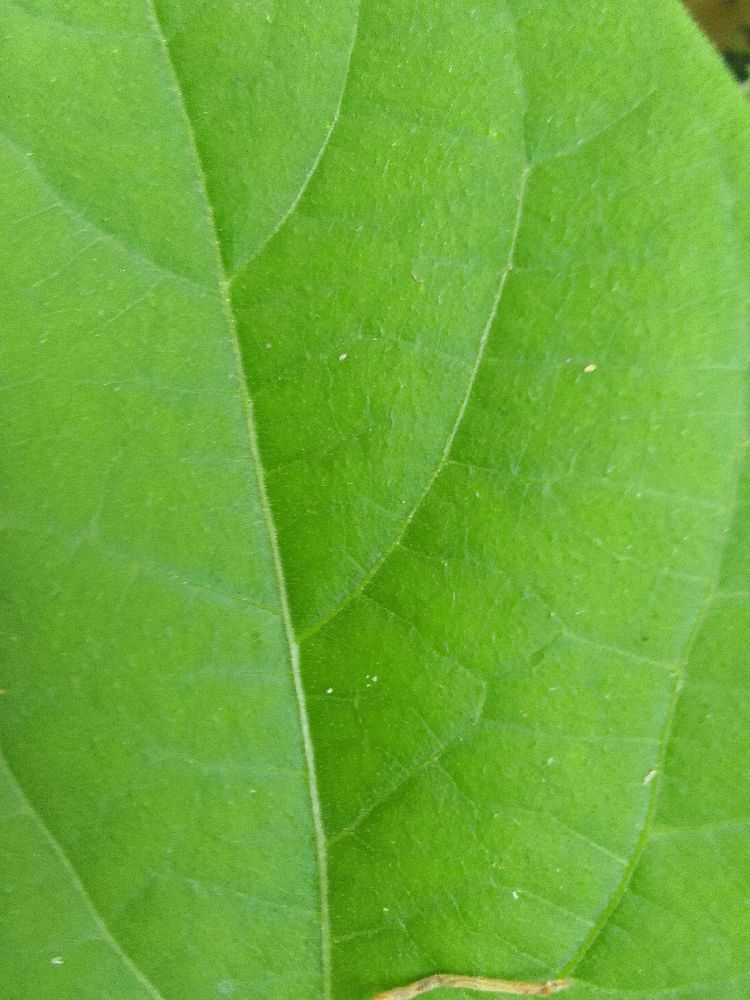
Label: healthy